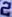
Number: 2